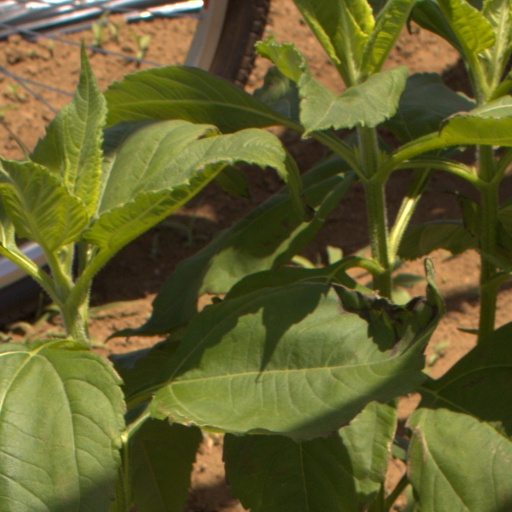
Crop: Jerusalem artichoke